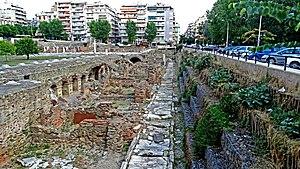
Vue de l'agora romaine de Thessalonique.